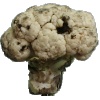
Label: Cauliflower 1